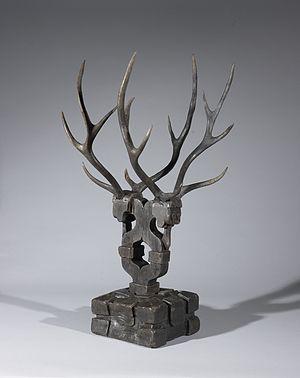
La période des Royaumes combattants s'étend, dans l'histoire de la Chine, du Vᵉ siècle av. J.-C. à l'unification des royaumes chinois par la dynastie Qin en 221 av. J.-C. Ce nom lui est donné tardivement, par référence aux Stratagèmes des Royaumes combattants, ouvrage portant sur cette période. Elle correspond dans la chronologie dynastique à la fin de la période des Zhou orientaux. Cette chronologie, qui repose sur l'historiographie traditionnelle, ne correspond pas nécessairement à la datation précise des évolutions sociales, politiques, économiques et culturelles : ce qui caractérise les Royaumes combattants date principalement du début du IVᵉ siècle av. J.-C.